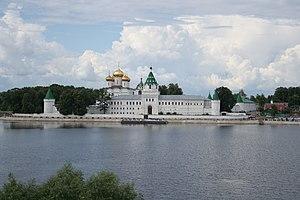
La liste des châteaux en Russie est non exhaustive, et regroupe des châteaux fortifiés et monastères fortifiés construits en Russie. Elle ne prend pas en compte les châteaux d'agréments, les résidences impériales et les palais princiers ou particuliers.